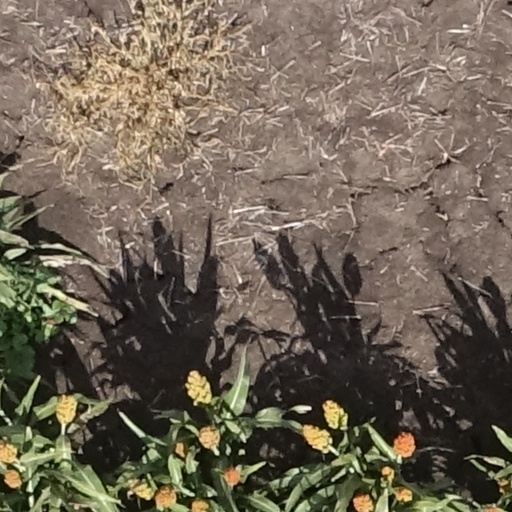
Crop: sorghum